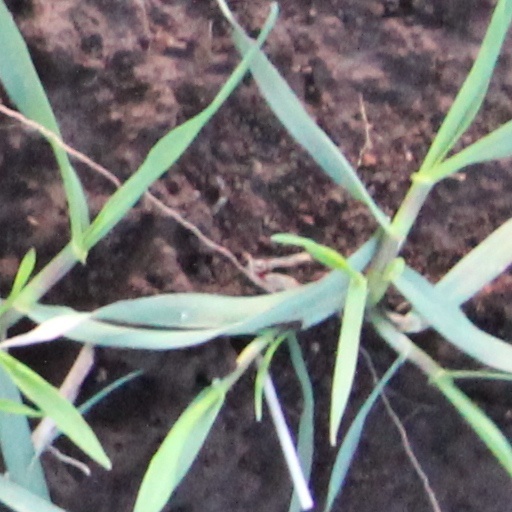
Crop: wheat